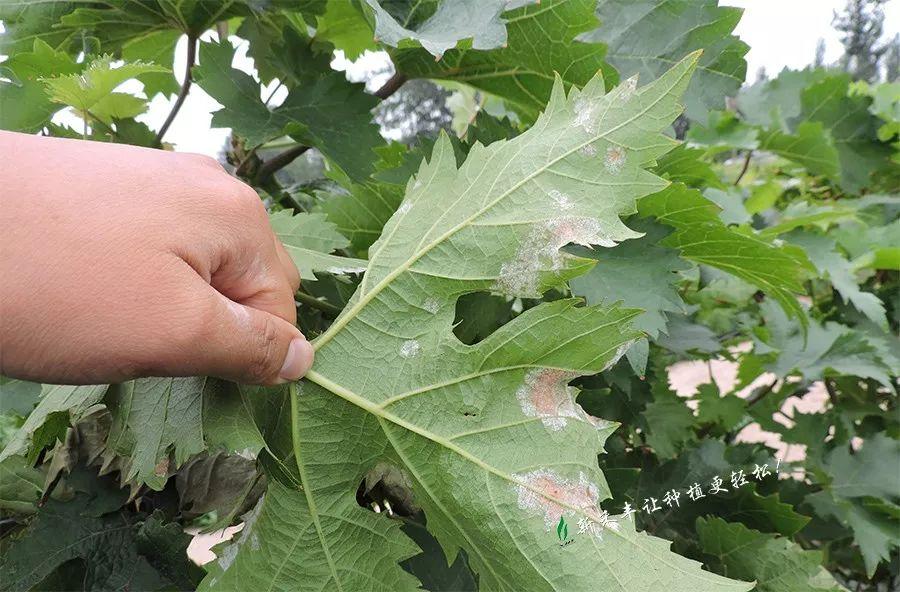
Plant: Grape
Disease: grape downy mildew